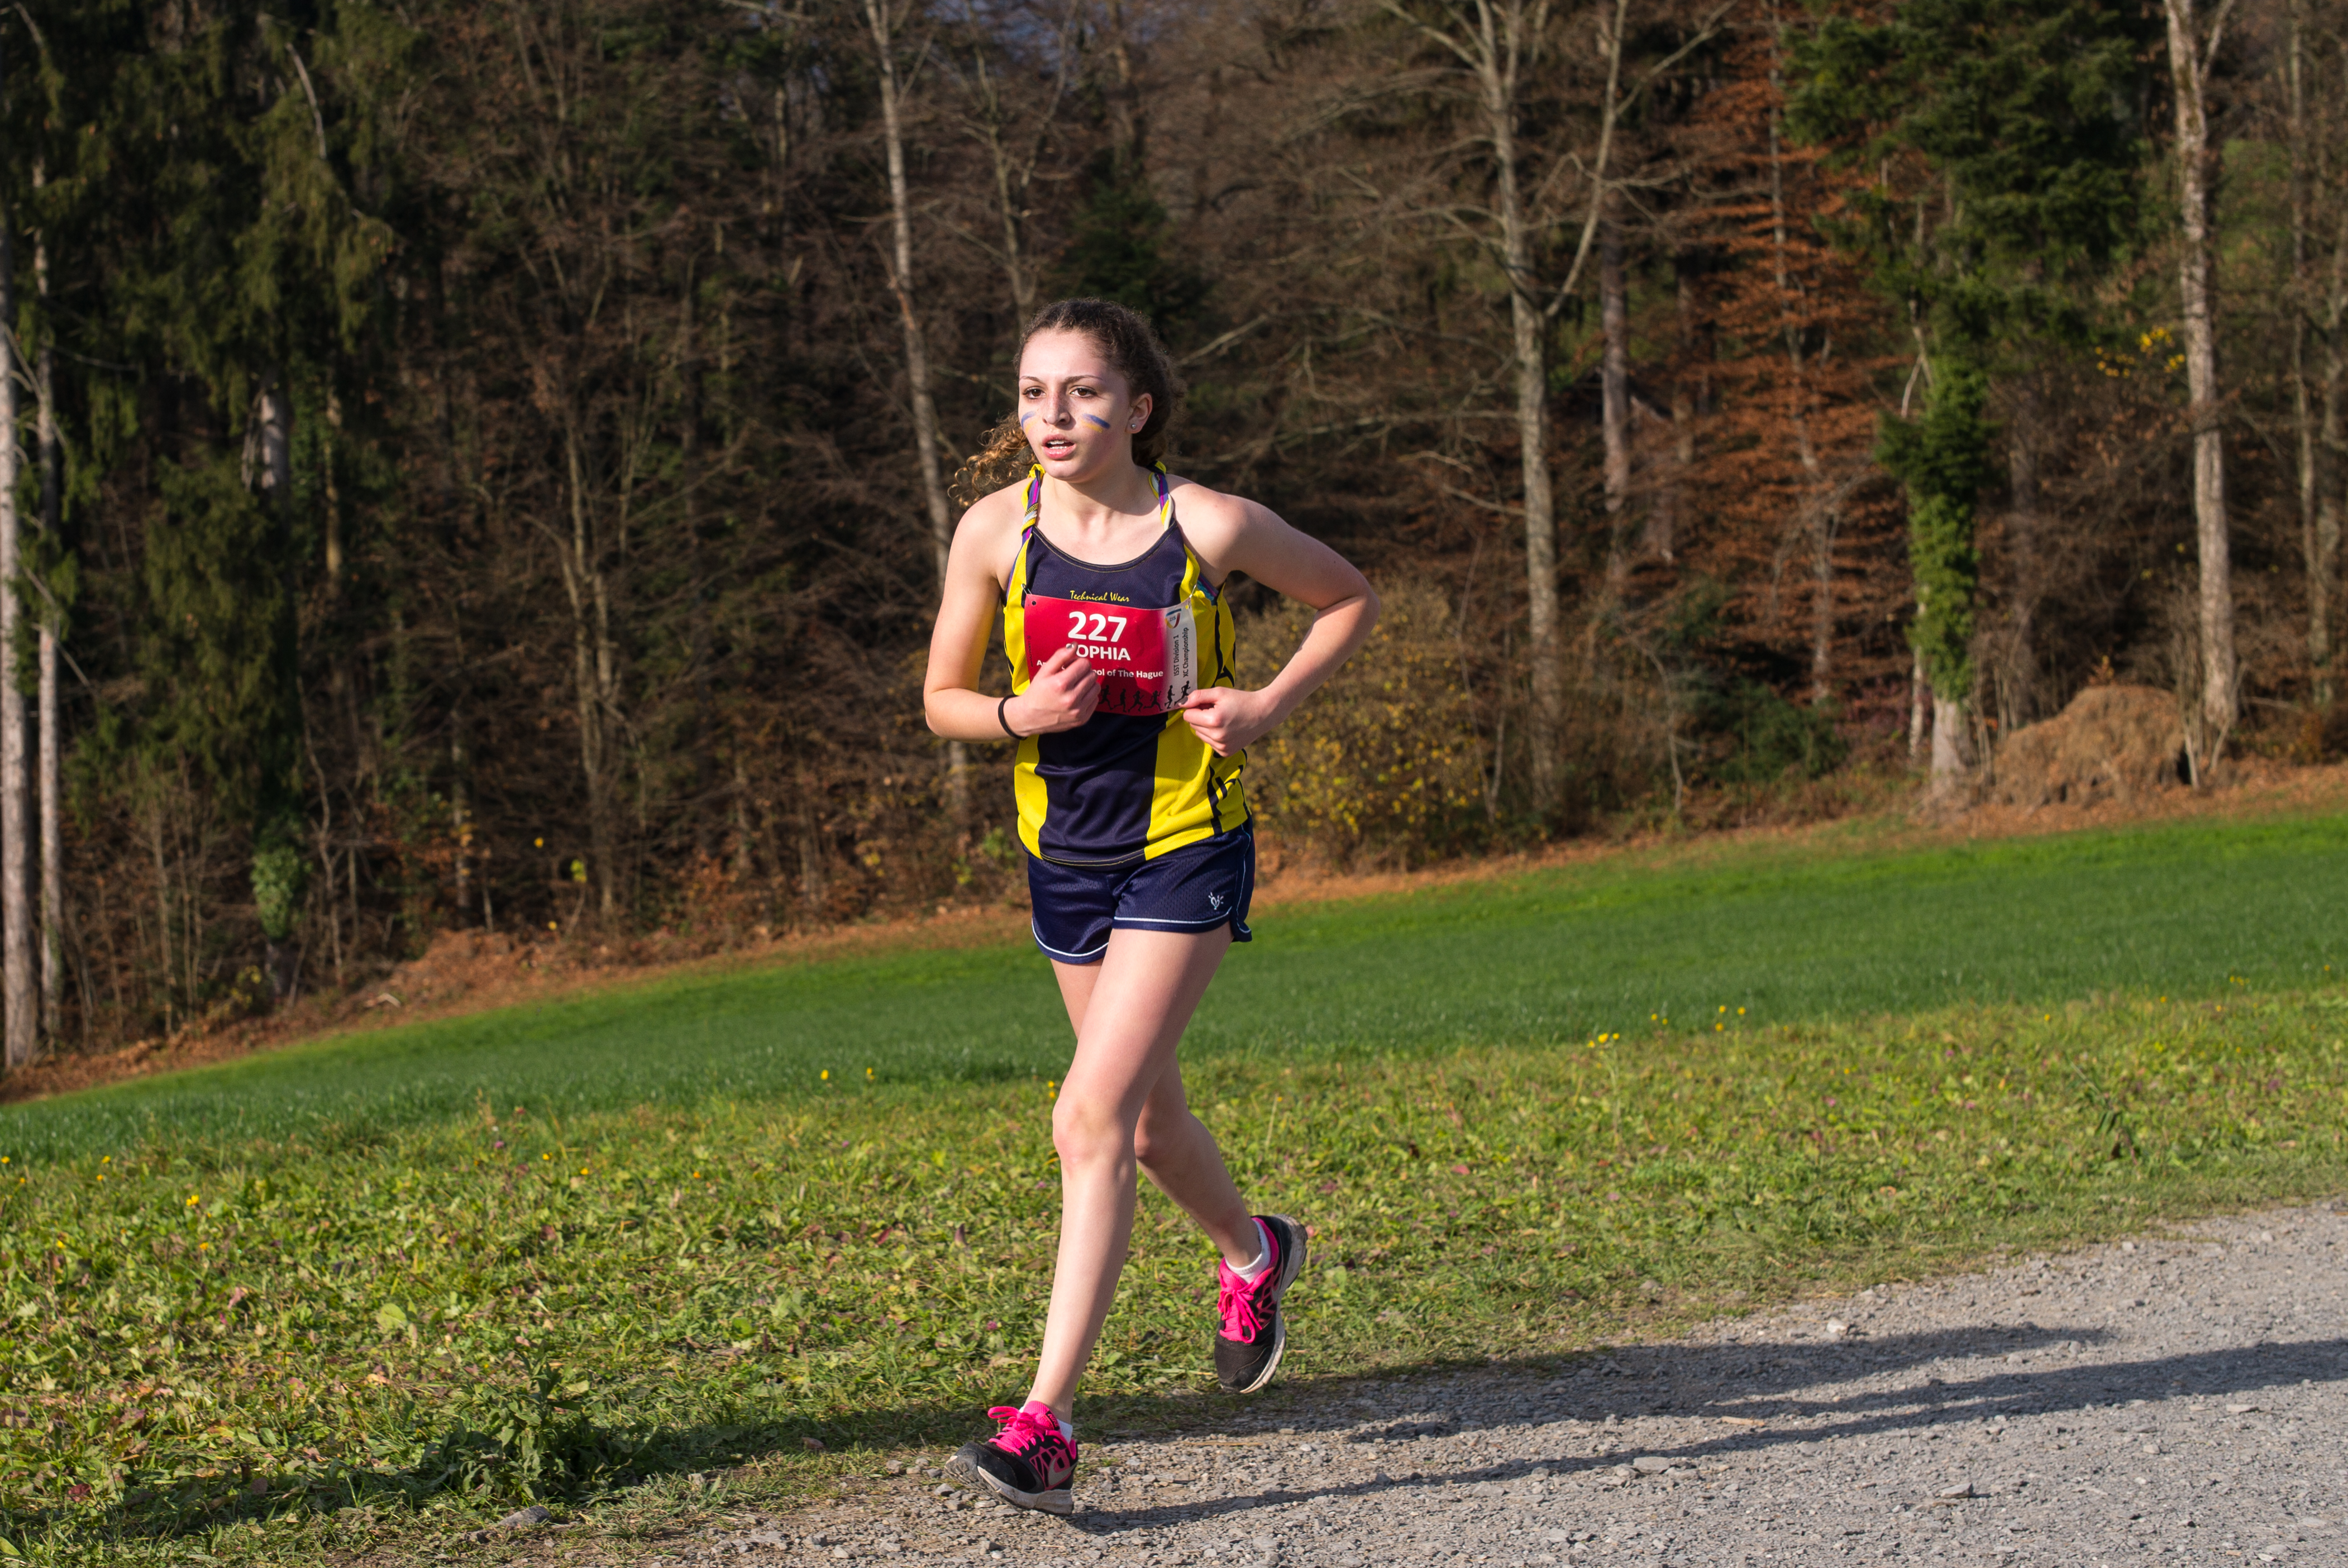
person, trail, running, run, country, recreation, europe, jogging, runner, cross, ash, 2015, race, hague, girls, m, american, team, sports, 50, switzerland, school, zurich, runners, endurance, leica, 240, summilux, varsity, athletics, meet, isst, tournament, xc, physical exercise, outdoor recreation, human action, individual sports, endurance sports, ultramarathon, duathlon, long distance running, cross country running